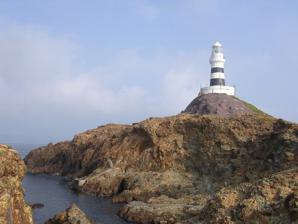
Building: Mikomotoshima Lighthouse
Country: Unknown
Year built: 1871
Lighthouse Mikomotoshima Lighthouse 神子元島灯台 Mikomotojima Lighthouse Location Mikomoto Island, Mikomoto Island, Shimoda , Japan Coordinates 34°34′31″N 138°56′29″E / 34.57536°N 138.94144°E / 34.57536; 138.94144 Tower Constructed 1 January 1871 Construction Izu stone, brick, concrete Height 23.31 m (76.5 ft) Shape truncated cone Markings stripe (black and white) Heritage Historic Site of Japan Light First lit 1 January 1871 Focal height 50.79 m (166.6 ft) Lens third order Fresnel lens Intensity 400,000 candela Range 19.5 nmi (36.1 km; 22.4 mi) Characteristic Fl(2) W 16s Japan no. JCG-2447 Mikomotojima Lighthouse ( 神子元島灯台 , Mikomotojima tōdai ) is a lighthouse located on Mikomotojima, a small (0.1 km 2 ) uninhabited islet located 11 kilometres (5.9 nmi) south of Shimoda port , Shizuoka Prefecture , Japan .The site was designated a National Historic Site in 1937. History The Mikomotojima Lighthouse was one of eight lighthouses to be built in Meiji period Japan under the provisions of the Anglo-Japanese Treaty of Amity and Commerce of 1858, signed by the Bakumatsu period Tokugawa Shogunate . The lighthouse was designed and constructed by British engineer Richard Henry Brunton , and is noteworthy in that it is the first concrete structure to have been built in Japan. Brunton went on to construct another 25 lighthouses from far northern Hokkaidō to southern Kyūshū during his career in Japan. This lighthouse was one of the first that Brunton designed and was also one of the most difficult to design. The island is situated in a turbulent part of the sea, and the sides of the island are very steep. Brunton wrote in an 1871 essay that: The lighthouse is of stone, 58 feet high to the sole-plate of the lantern. It is in the shape of a truncated cone and is surmounted by a capital having twenty-four Gothic arched recesses round it. The diameter at the base is 22 feet and at the top 16 feet. The thickness of the walls at the base is 6 feet and at the top 3 feet. It is fitted with a spiral staircase of keyaki . The light shows all-round the horizon, and a red ray of 55" is inserted, which covers all dangers between it and the shore. The work of cutting away the rock to prepare for the foundations of the tower was commenced in April 1869, and the lighthouse was first illuminated on 1 January 1871. The lighthouse is white with two black horizontal lines. The stone structure sands on a rocky islet with an elevation of 39 meters. The tower is accompanied by structures for the lighthouse keeper, and two warehouses, and there are stone walls to serve as windbreaks and for protection against waves. The stone blocks were cut from the Ebisuzaki quarry in Shimoda and are connected by iron bars, with lead poured into the gaps to secure the reinforcing bars. The lighthouse was first lit on January 1, 1871 in a ceremony attended by British consul-general Sir Harry Smith Parkes , and Japanese officials Prince Sanjō Sanetomi , Ōkubo Toshimichi and Ōkuma Shigenobu . The Mikomotojima Lighthouse is currently the oldest lighthouse still in use in Japan, and is the only one of the eight designated by the 1858 treaty to survive. It is registered with the International Association of Lighthouse Authorities as one of the “One Hundred Most Important Lighthouses in the World” and by the Japanese government as a National Historic Monument . It can be reached in about 35 minutes by boat from Shimoda Port. Important Bird Area The island has been recognised as an Important Bird Area (IBA) by BirdLife International because it supports a seabird colony of Japanese murrelets . See also Japan portal Engineering portal List of lighthouses in Japan List of Historic Sites of Japan (Shizuoka) References Brunton, Richard. Building Japan, 1868–1879 . Japan Library, 1991. ISBN 1-873410-05-0 Pedlar, Neil. The Imported Pioneers: Westerners who Helped Build Modern Japan . Routledge, 1990. ISBN 0-904404-51-X Brunton, Richard H. "THE JAPAN LIGHTS (INCLUDING APPENDIX AND PLATES AT BACK OF VOLUME)." Minutes of the Proceedings [of the Institution of Civil Engineers] 47.1877 (1876): 11. ICE Virtual Library. Web. 8 May 2011. < http://www.icevirtuallibrary.com/content/article/10.1680/imotp.1877.22547 >. Notes